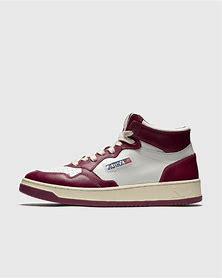
Brand: Autry
Model: Action Shoes 100